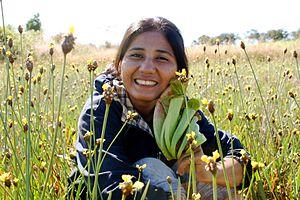
Le Viêt Nam est un pays multi-ethnique, avec plus d'une cinquantaine de groupes bien distincts.
Les Jaraï, ou Người Gia Rai en vietnamien, sont un groupe ethnique qui habite principalement les hauts-plateaux du centre du Viêt Nam.